Doi Suthep

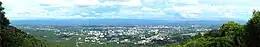
Chiang Mai and surroundings seen from Doi Suthep

The temple Wat Phra That Doi Suthep is on top of a hill (around ) forming Doi Suthep. This Buddhist place of worship dates back to the 14th century. It is an important venue for the devout and a legend featuring a white elephant is connected to this revered site. There are views of Chiang Mai city and its surroundings from the top of this mountain.